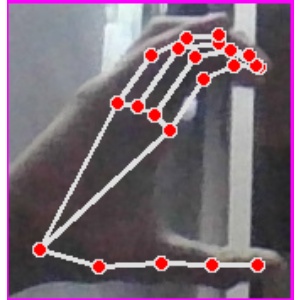
अक्षर: ऋ